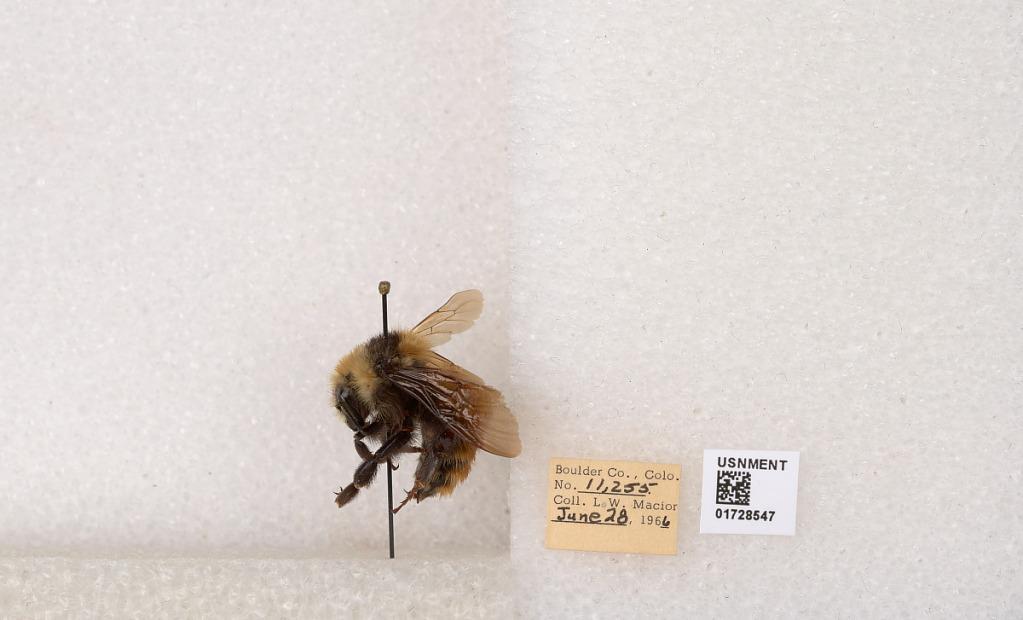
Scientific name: Bombus appositus Cresson
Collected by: L. Macior
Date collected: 1966-6-28
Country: United States
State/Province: Colorado
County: Boulder
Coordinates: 40.0925, -105.358